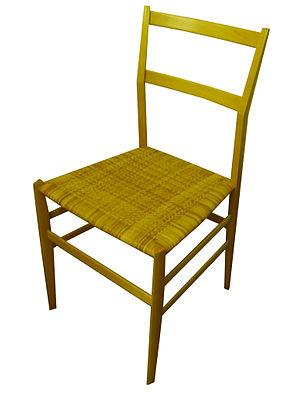
L'expression Design italien se réfère à toutes les formes de design industriel inventées et fabriquées en Italie, y compris la conception d'intérieur, l'urbanisme, le stylisme et les projets architecturaux.
Gio Ponti est un architecte, designer, peintre, auteur, enseignant et directeur de publications italien.